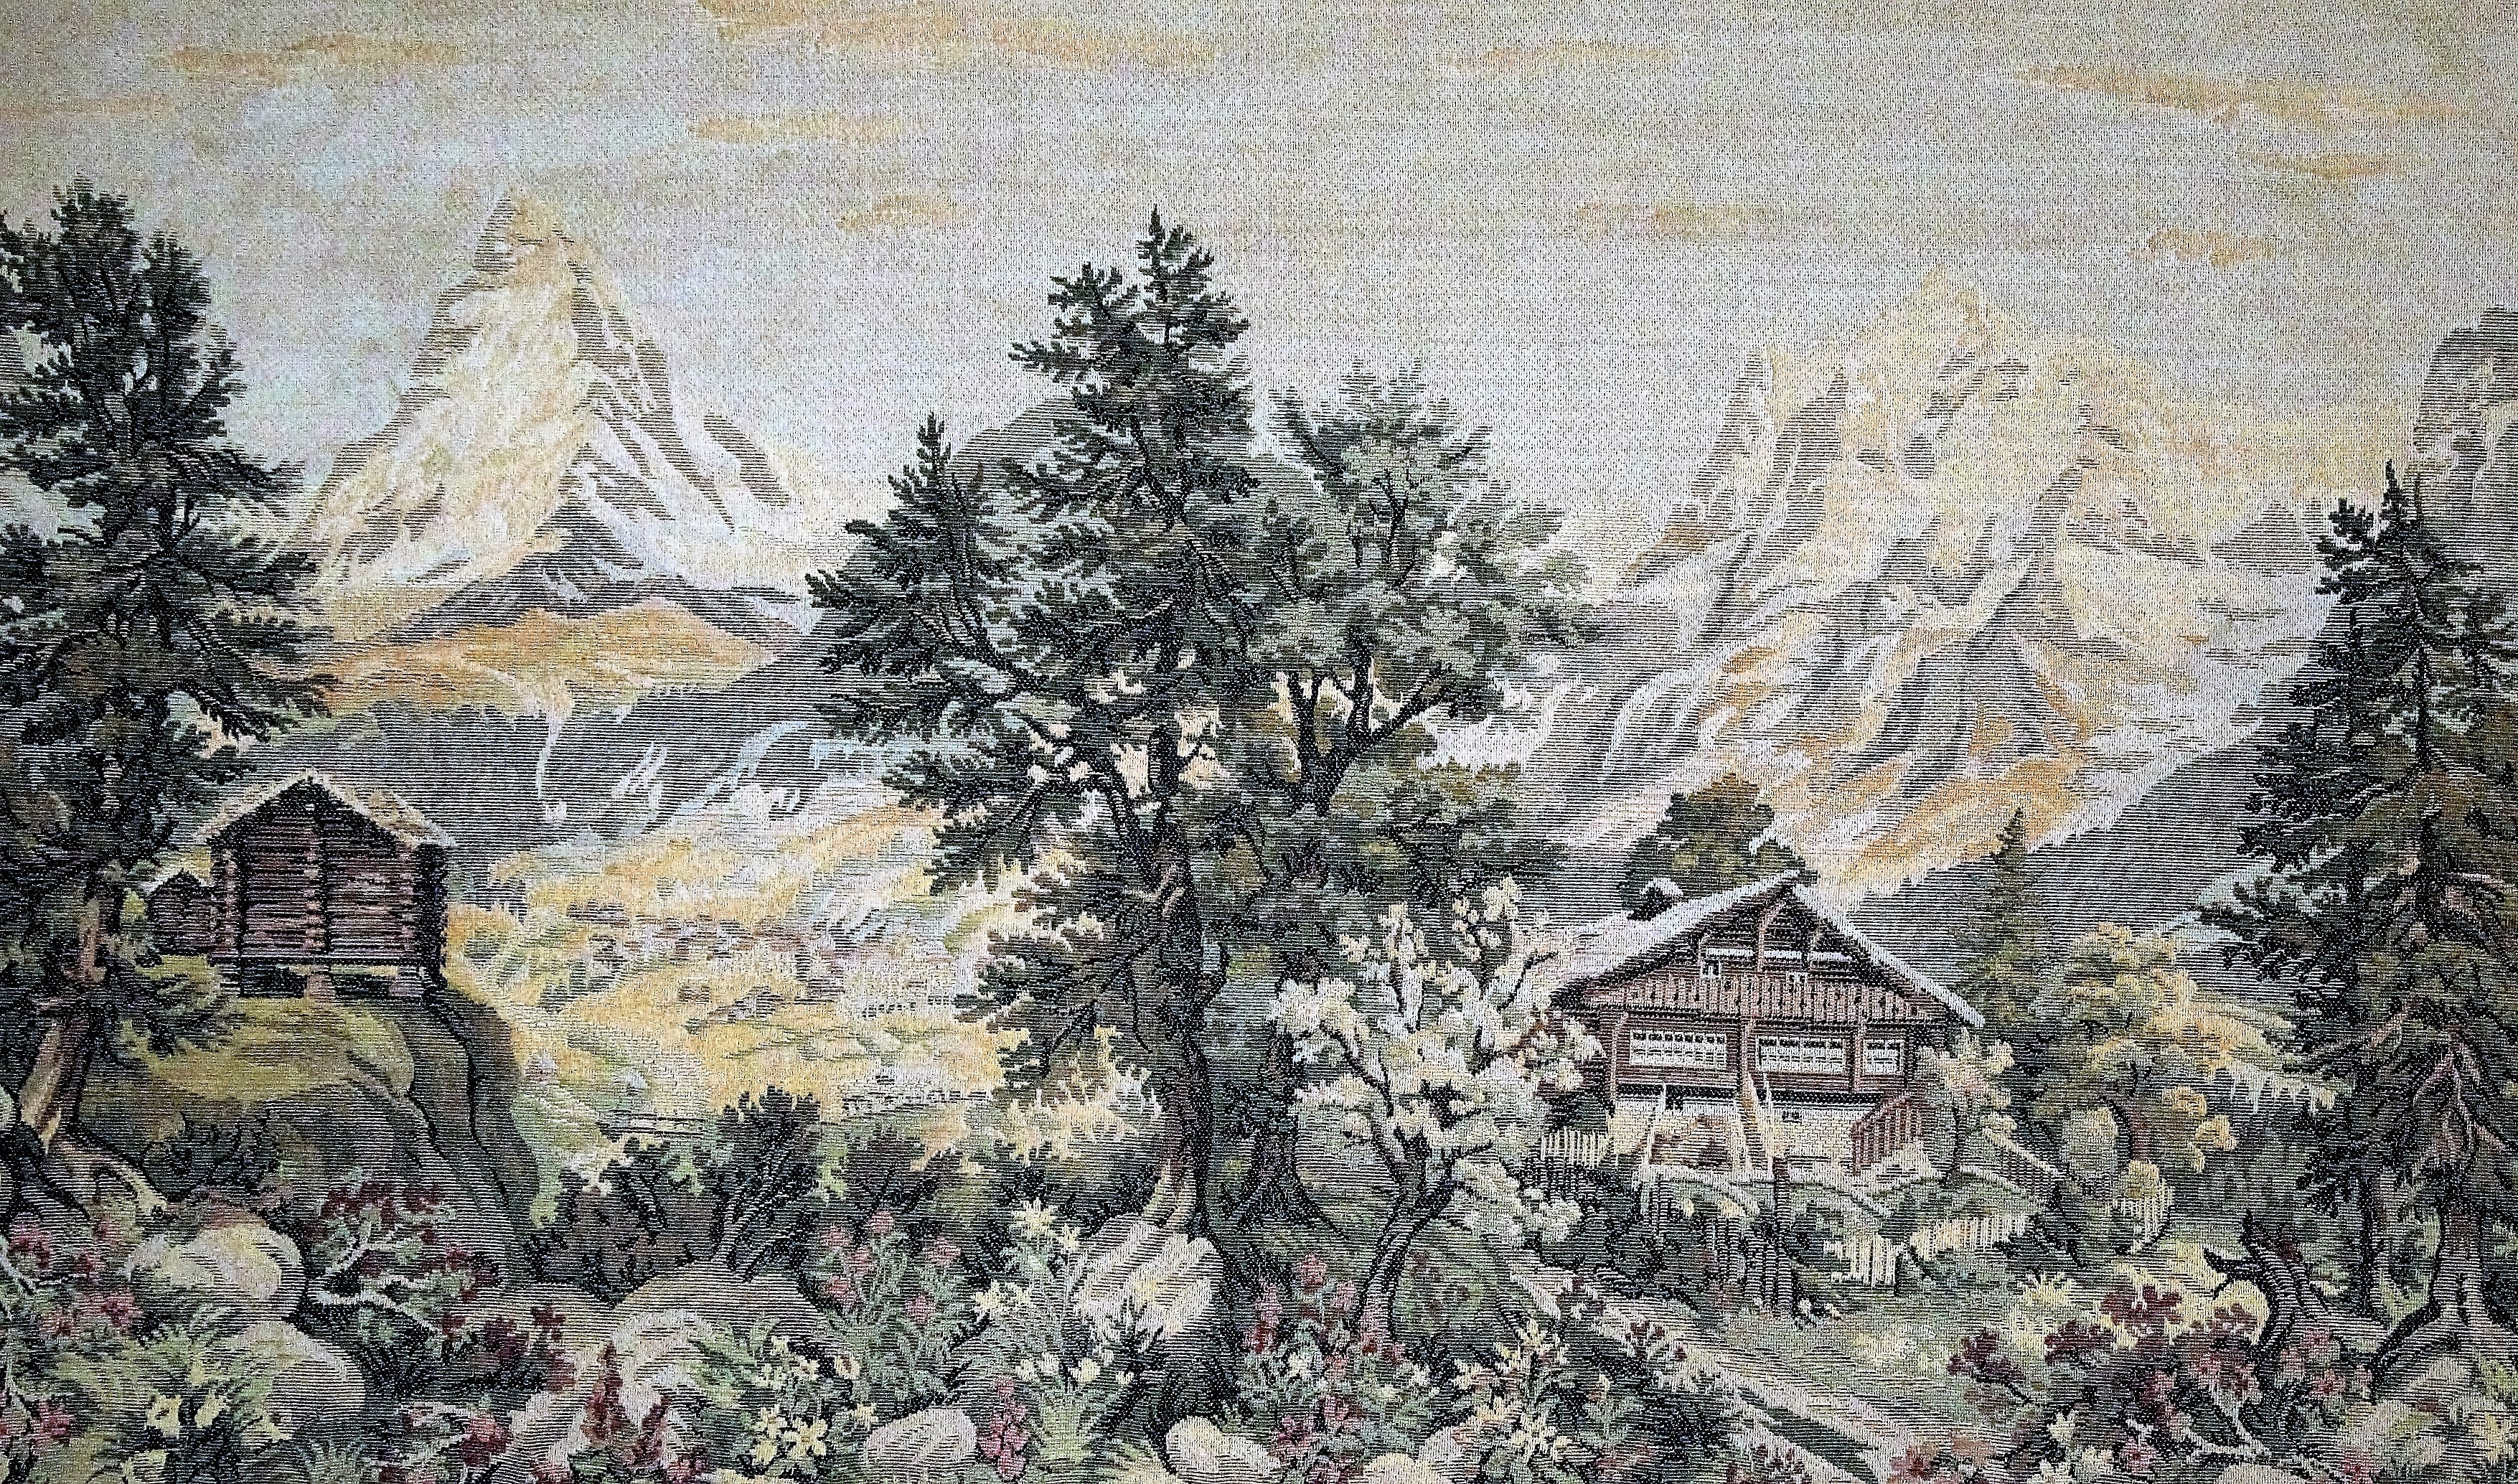
tree, nature, winter, abstract, flower, wall, frame, material, painting, textile, art, drawing, illustration, oil paint, tapestry, engraving, wall art, wall painting, watercolor paint